Chhota Bheem and the Curse of Damyaan (2012 film)

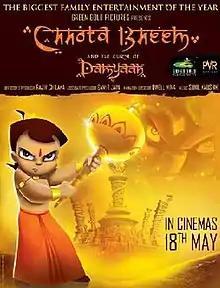
Theatrical release poster

Chhota Bheem and the Curse of Damyaan is a 2012 Indian animated fantasy action adventure film written and directed by Rajiv Chilaka, based on the character Chhota Bheem and his friends. It is the eleventh film in the Chhota Bheem film series and the first one to be released in theatres. The film was made under the Green Gold Animation banner in association with INOX Cinemas and distributed by PVR Pictures worldwide.